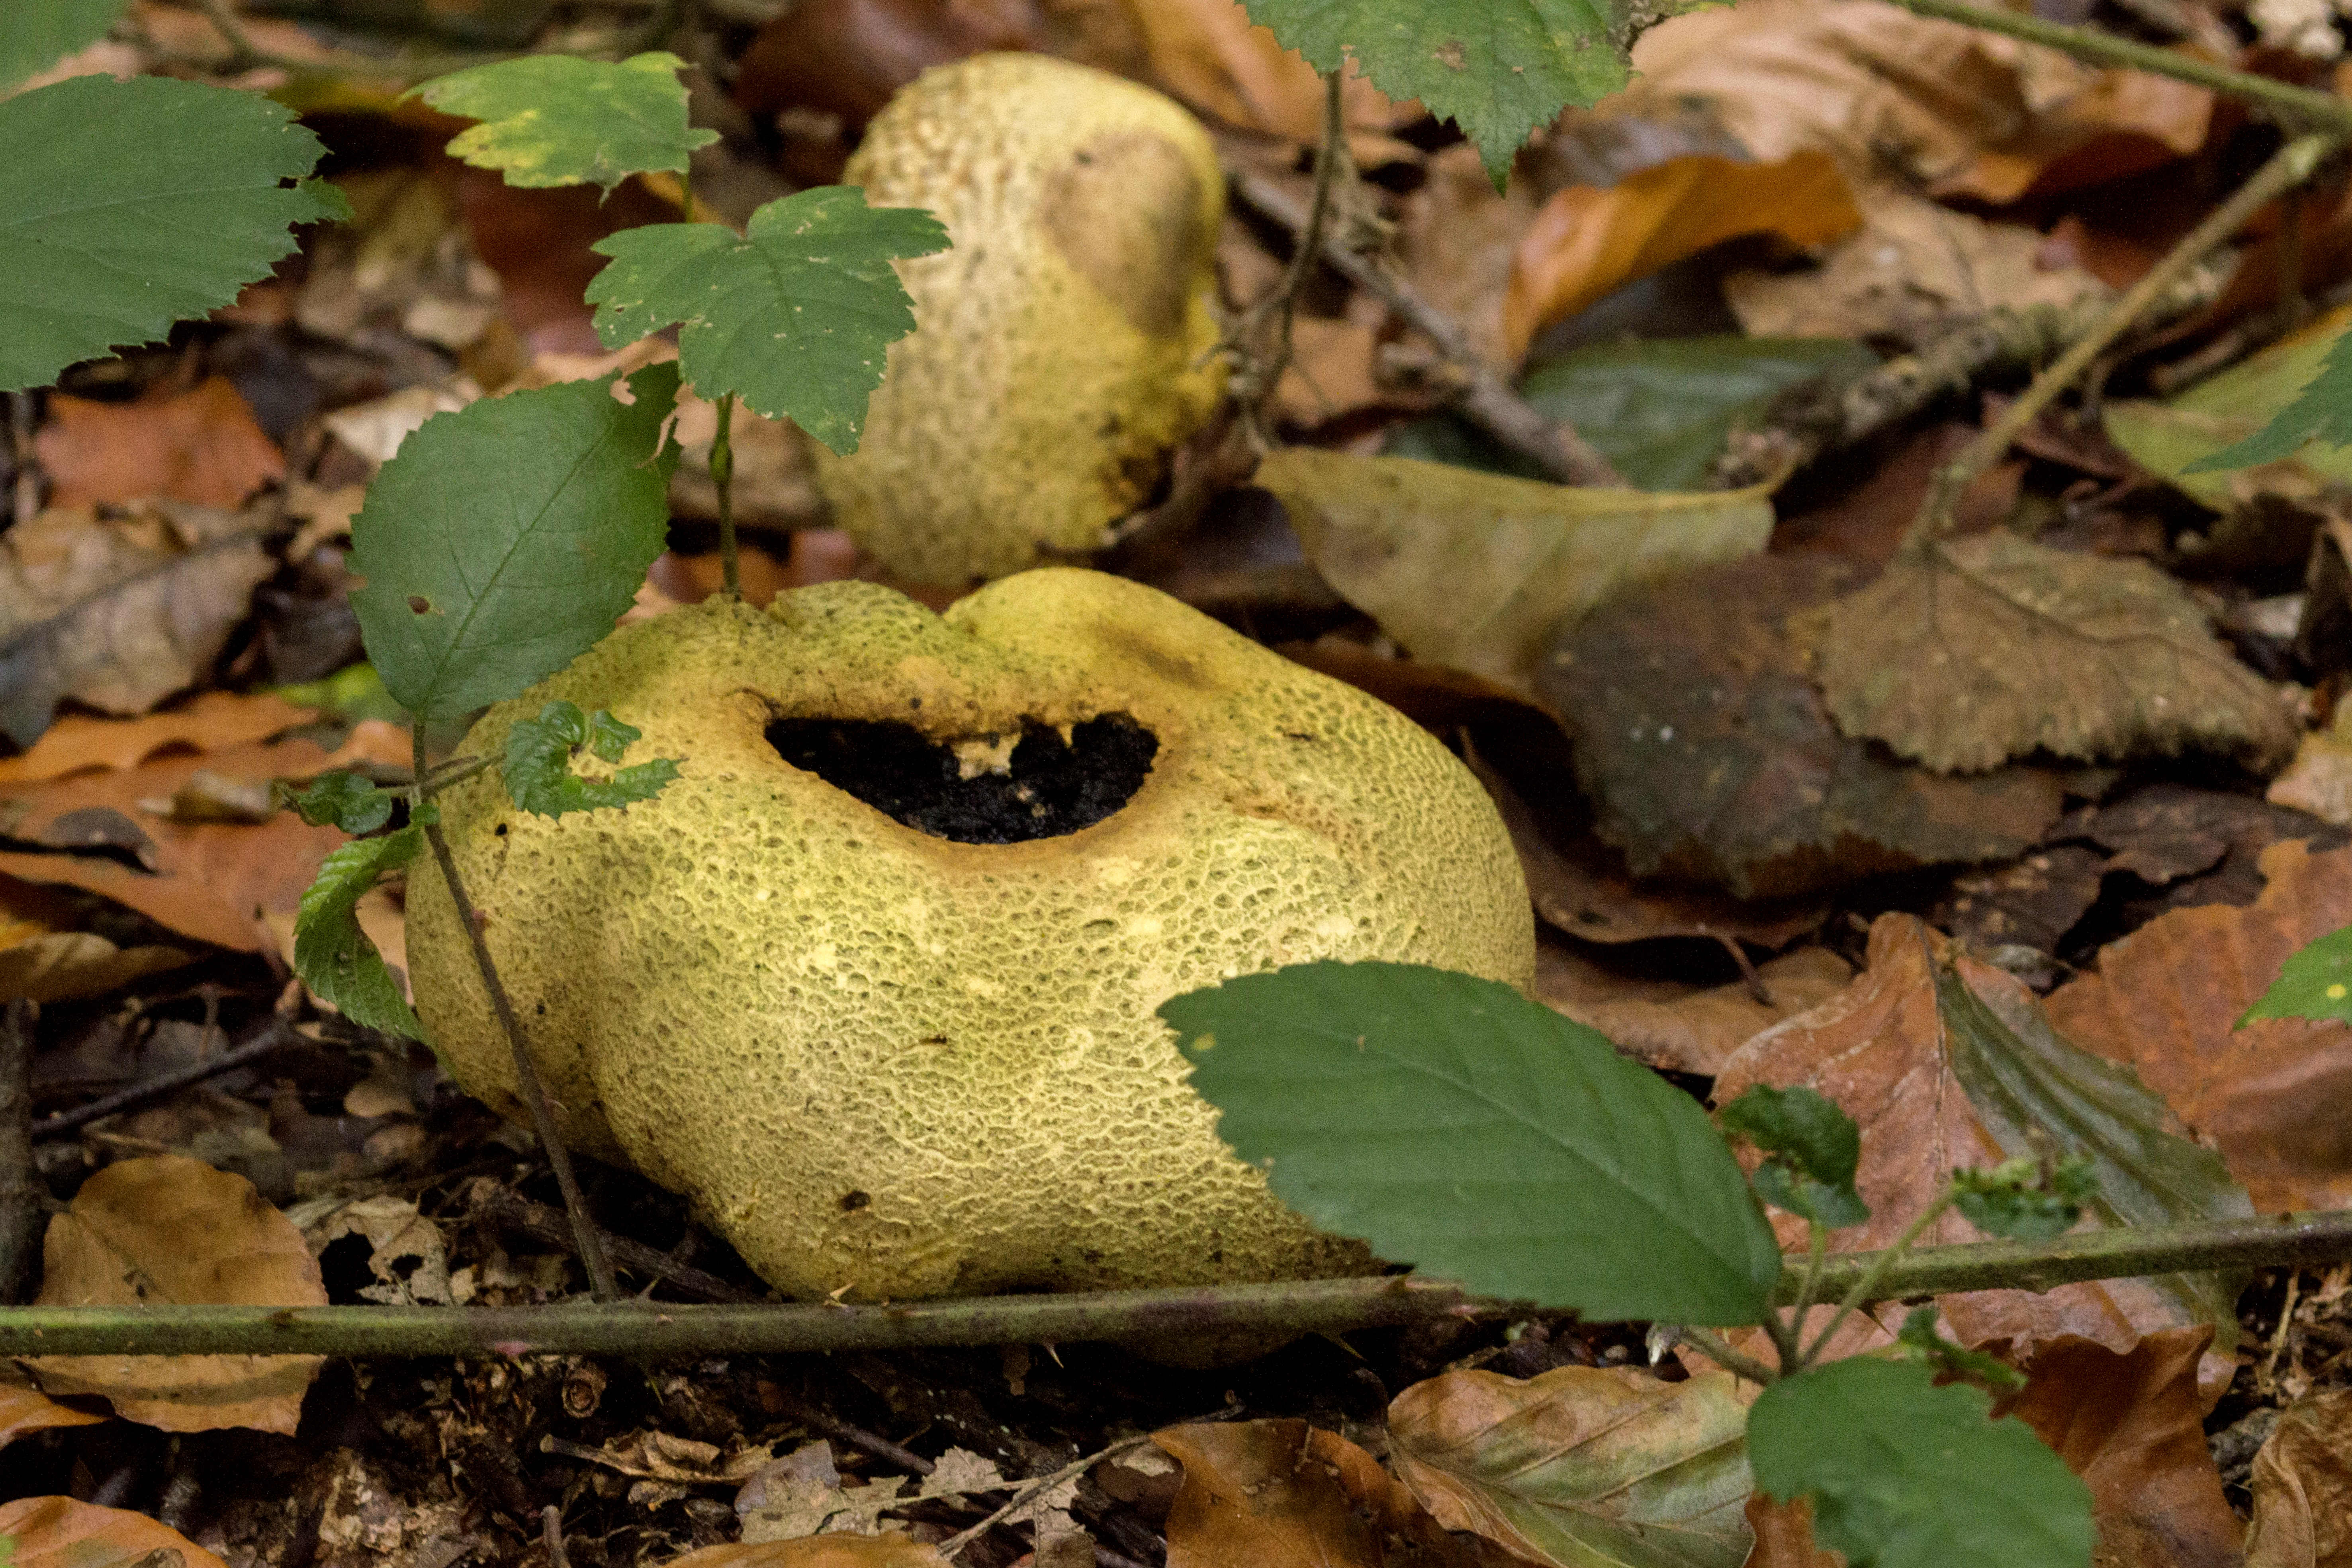
tree, nature, outdoor, plant, photography, texture, leaf, flower, photo, wildlife, green, produce, autumn, botany, mushroom, nikon, amphibian, funghi, flora, season, fauna, fungus, holland, nederland, netherlands, dutch, outdoorphotography, picture, photograph, fotos, foto, fotografie, depthoffield, paulvandevelde, pdvandevelde, padagudaloma, natuurfotografie, naturephotographer, dordrecht, nederlandinfotos, pvdvfotografie, pdvandeveldedordrecht, nederlandsefotografie, dutchphotogaraphy, totallydutch, fotografienederland, hollandsefotografie, fotografieholland, paddenstoel, breda, liesbos, macro photography, land plant